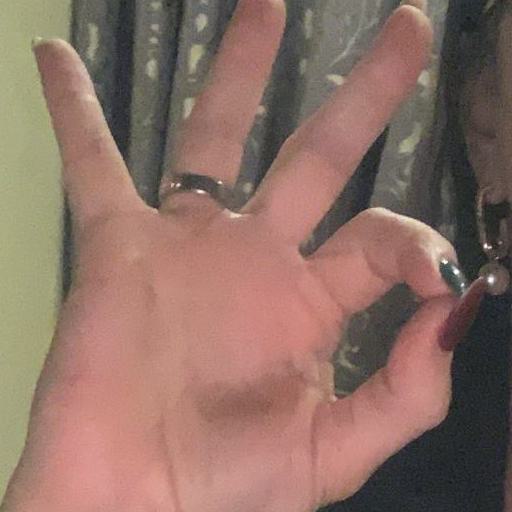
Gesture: ok